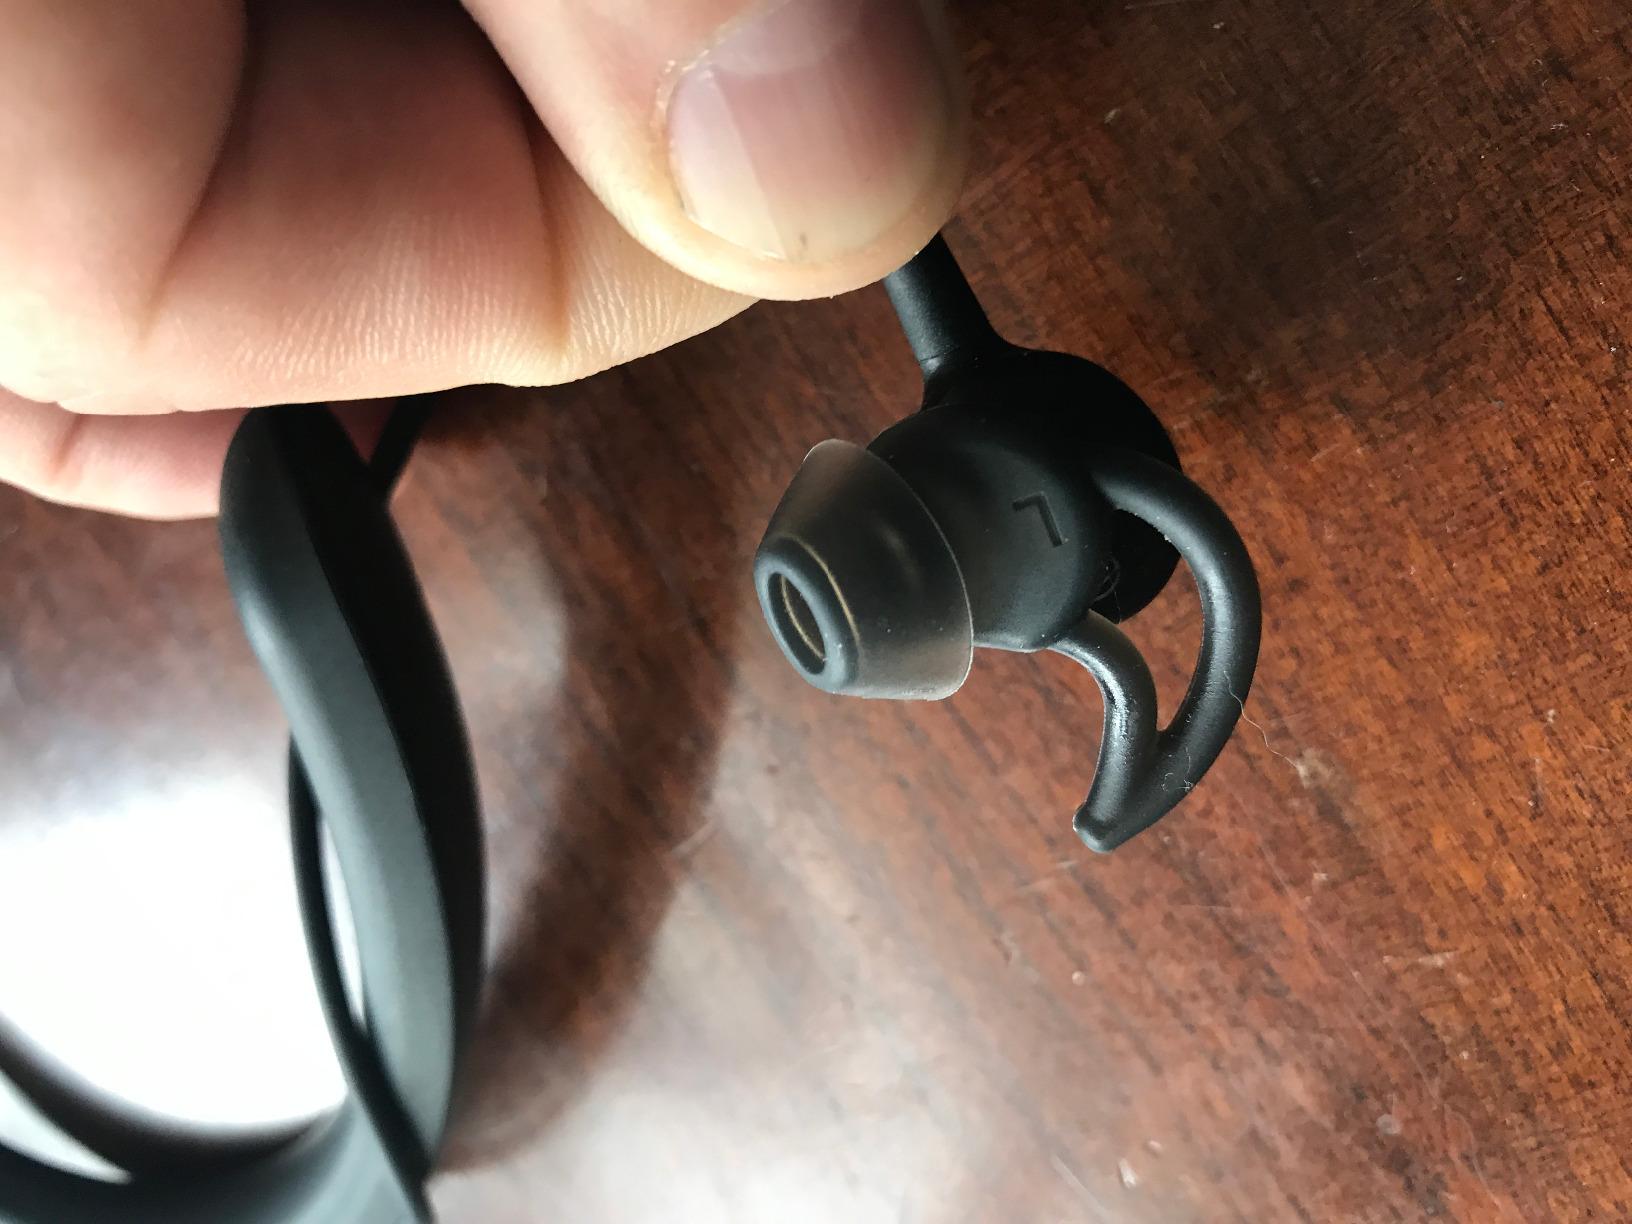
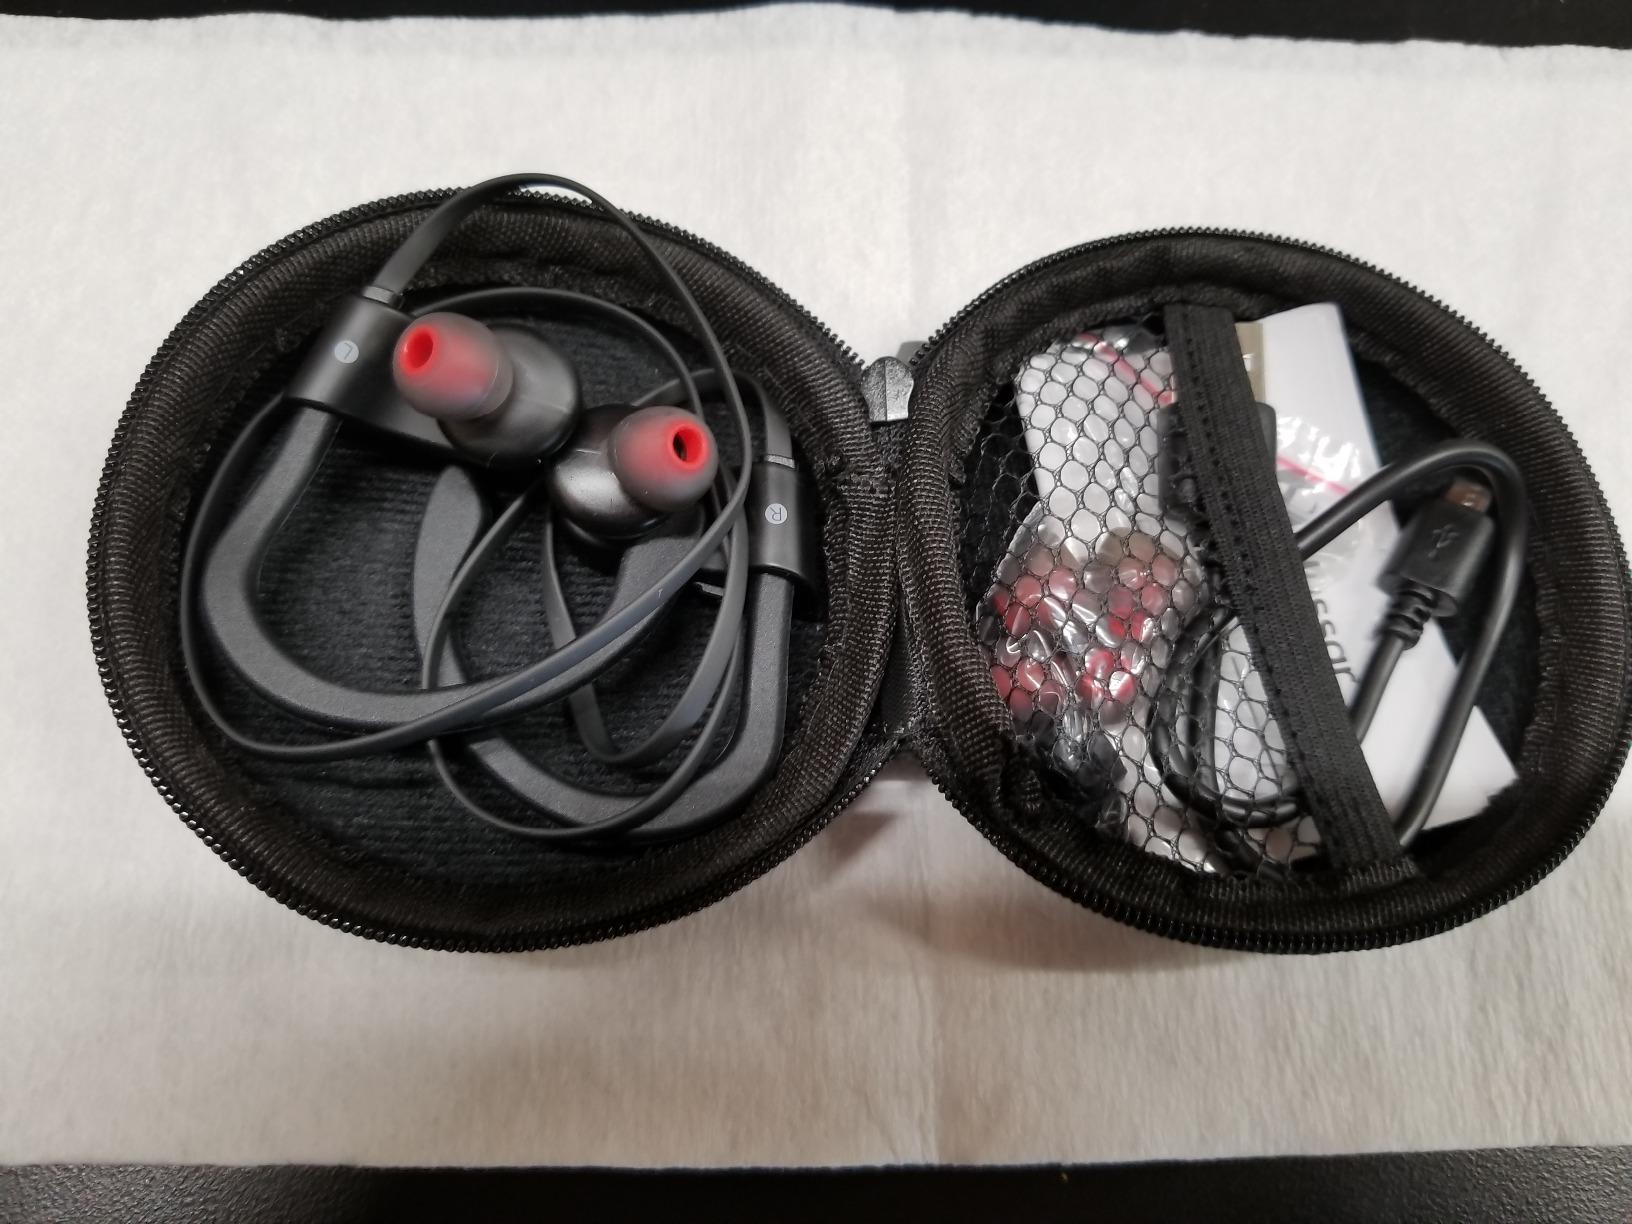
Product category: headphones
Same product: no